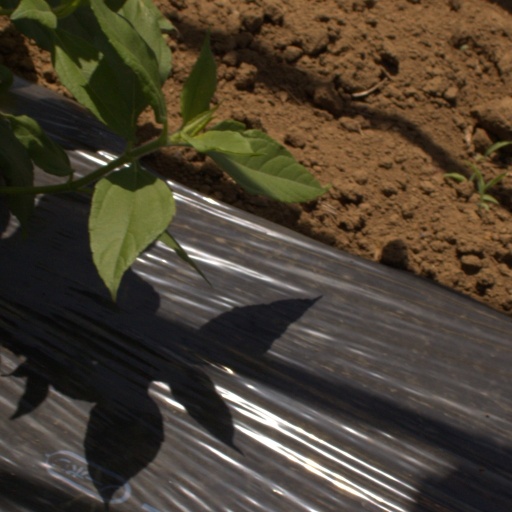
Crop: Jerusalem artichoke